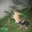
Label: rabbit